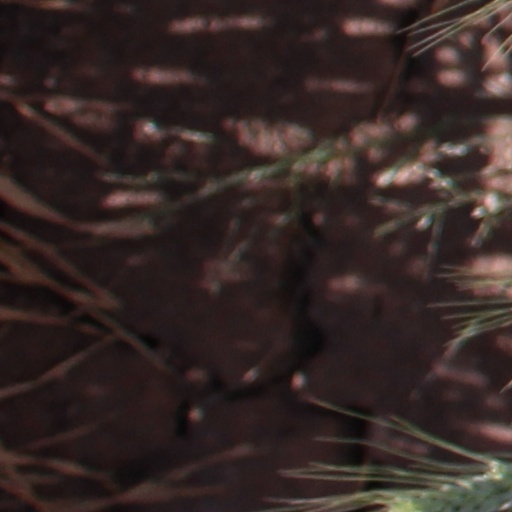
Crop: wheat